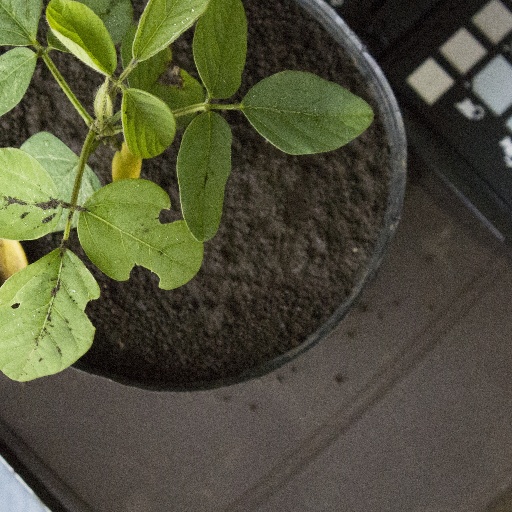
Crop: soybean